Michèle Morgan

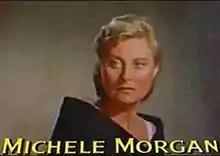
From the trailer for "The Vintage" (1957)

Upon the invasion of France in 1940 by the Germans, Morgan left for the United States and Hollywood where she was contracted to RKO Pictures in 1941. Her career there proved rather disappointing, apart from "Joan of Paris" (1942) opposite Paul Henreid, and "Higher and Higher" (1943) opposite Frank Sinatra. She was tested and strongly considered for the female lead in "Casablanca" but RKO would not release her for the amount of money that Warner Bros. offered. Morgan did work for Warners, however, in "Passage to Marseille" (1944) with Humphrey Bogart.